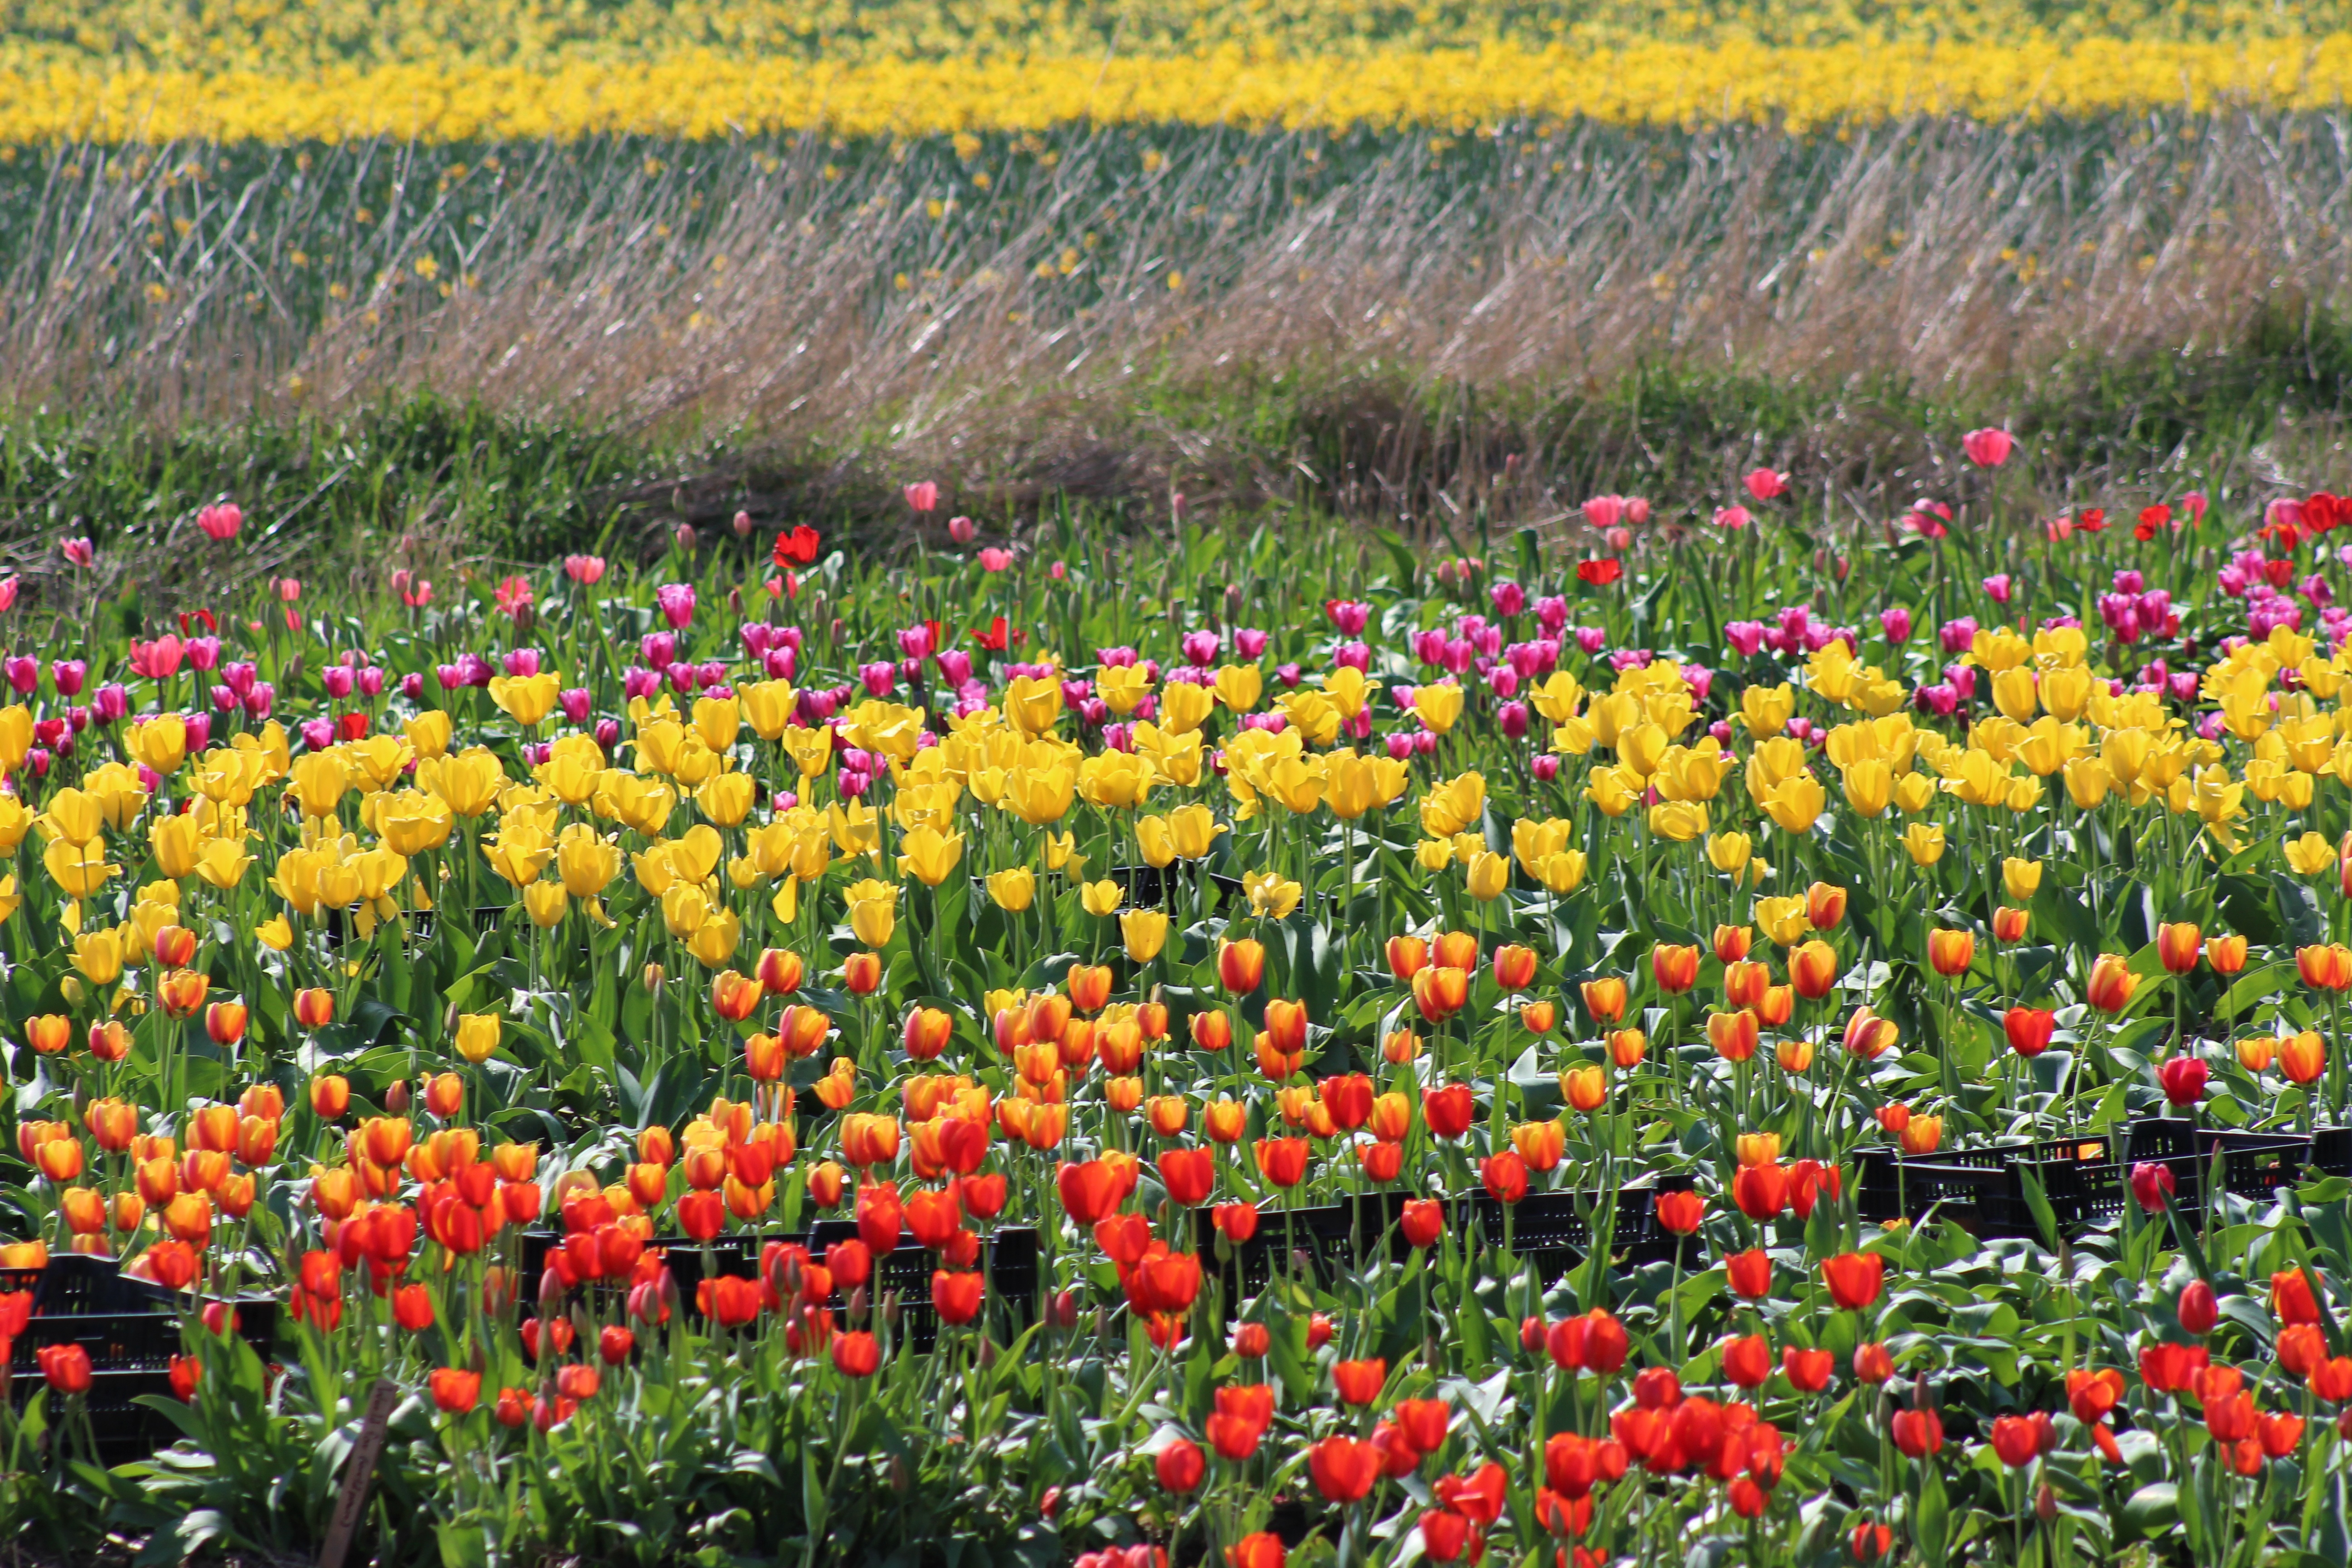
plant, field, farm, meadow, prairie, flower, floral, tulip, spring, color, botany, colorful, flora, wildflower, canada, grassland, tulips, flowering plant, land plant